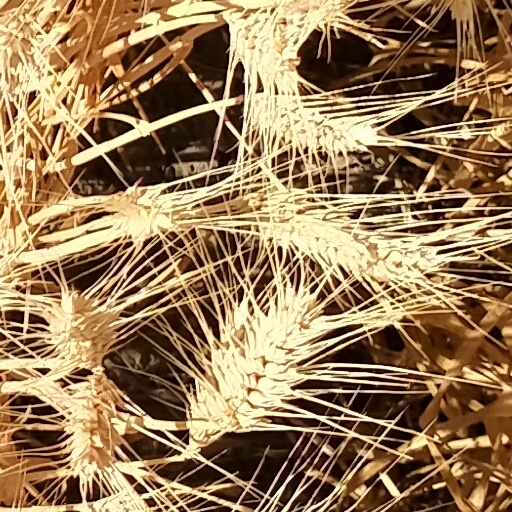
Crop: wheat